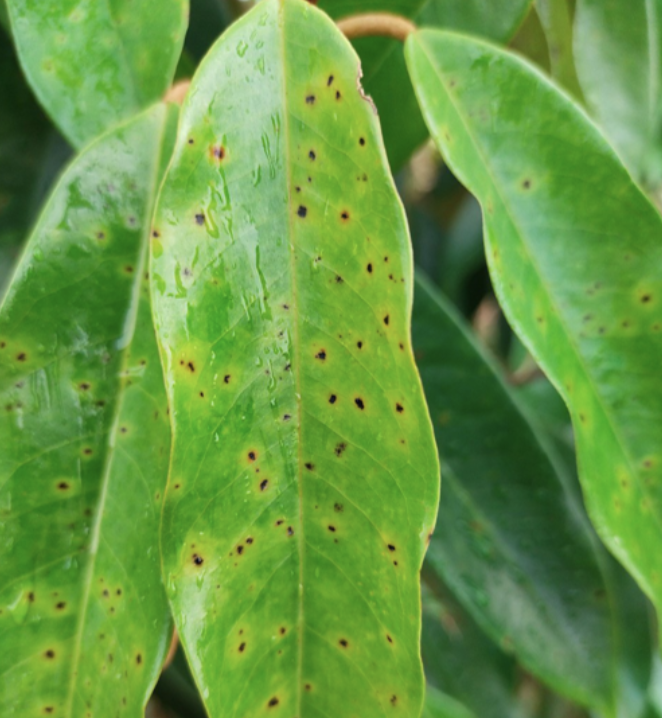
Label: canker_disease